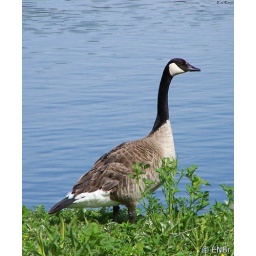
Goose standing on the bank of the Bow river in Downtown Calgary, AB, Canada. (2007) Kodak Z710 Zoom.